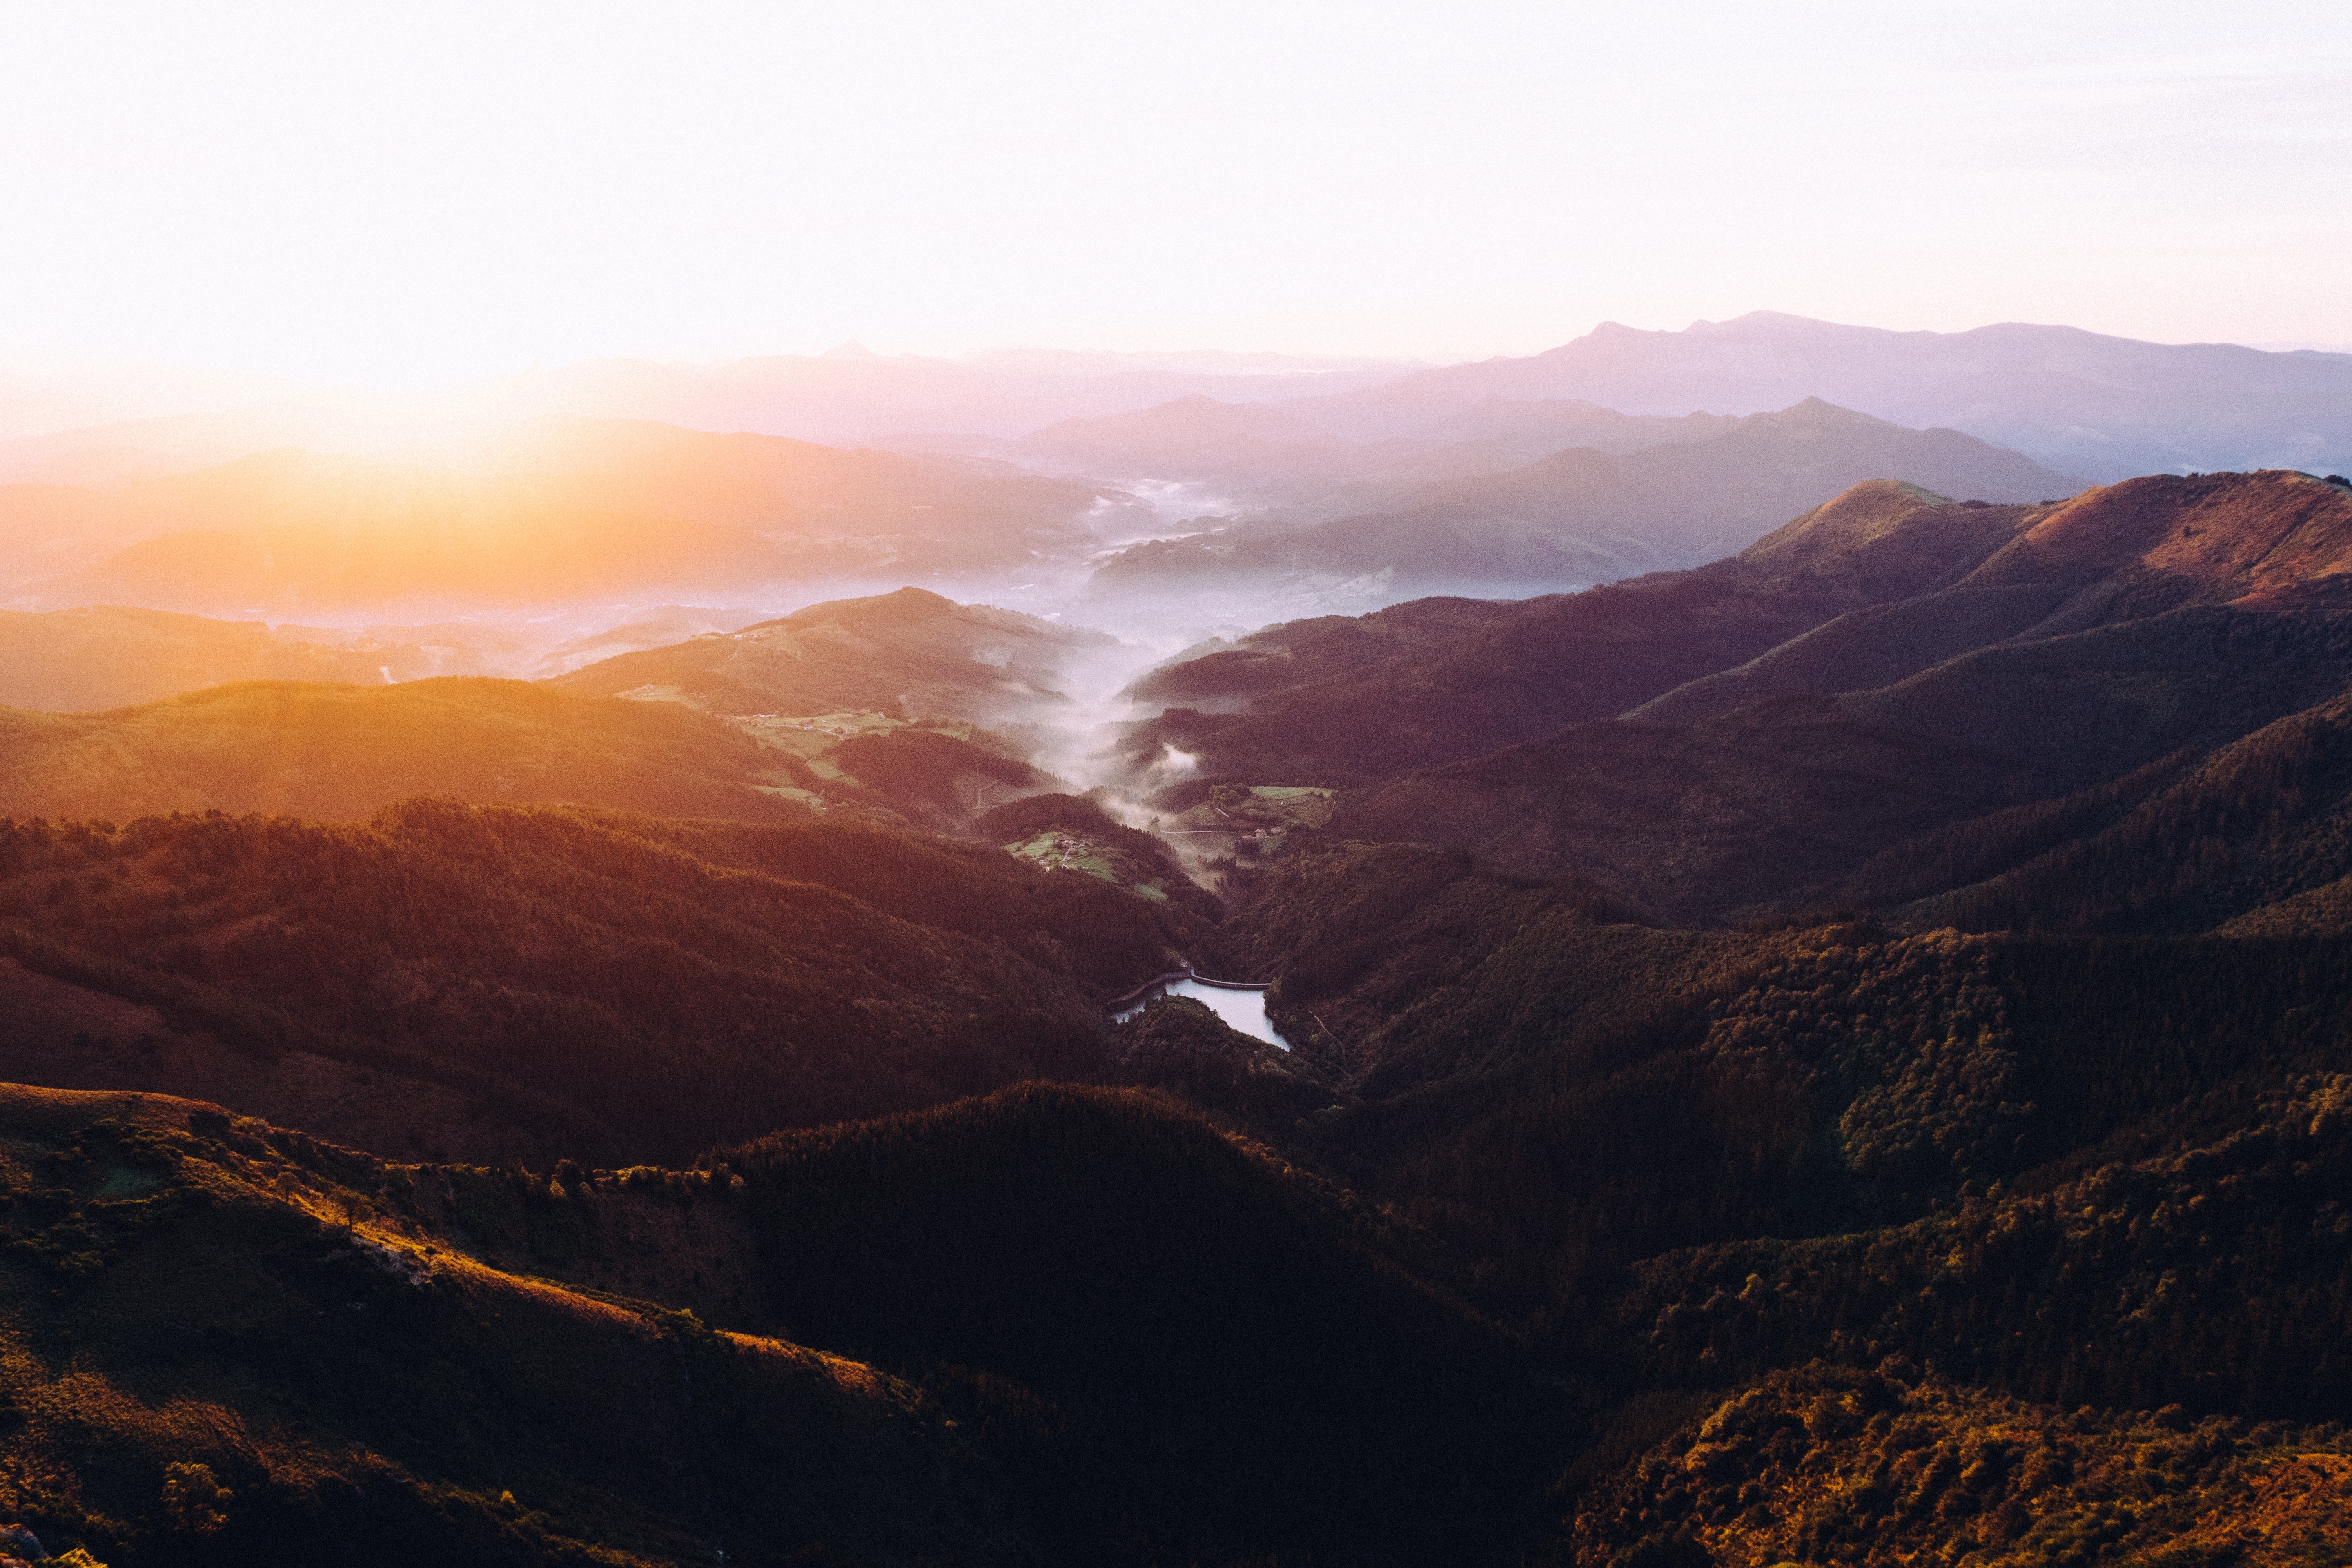
landscape, nature, outdoor, wilderness, mountain, sunrise, sunset, morning, hill, dawn, valley, mountain range, dusk, evening, plateau, fell, loch, sunset landscape, landform, geographical feature, atmospheric phenomenon, mountainous landforms